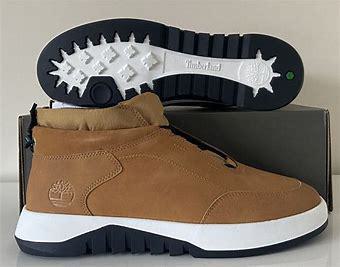
Brand: Timberland
Model: Supaway